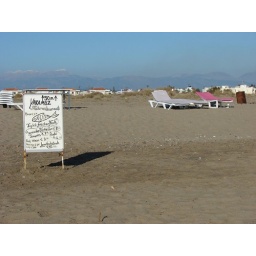
Home made advertising for a fish restaurant near the beach